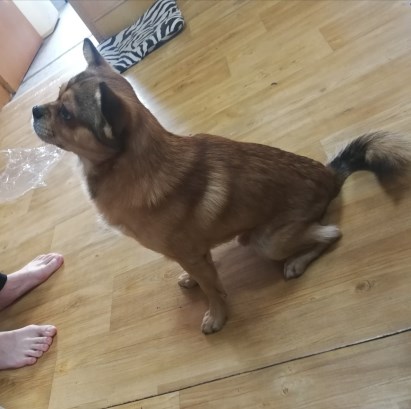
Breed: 3336-n000121-chinese_rural_dog